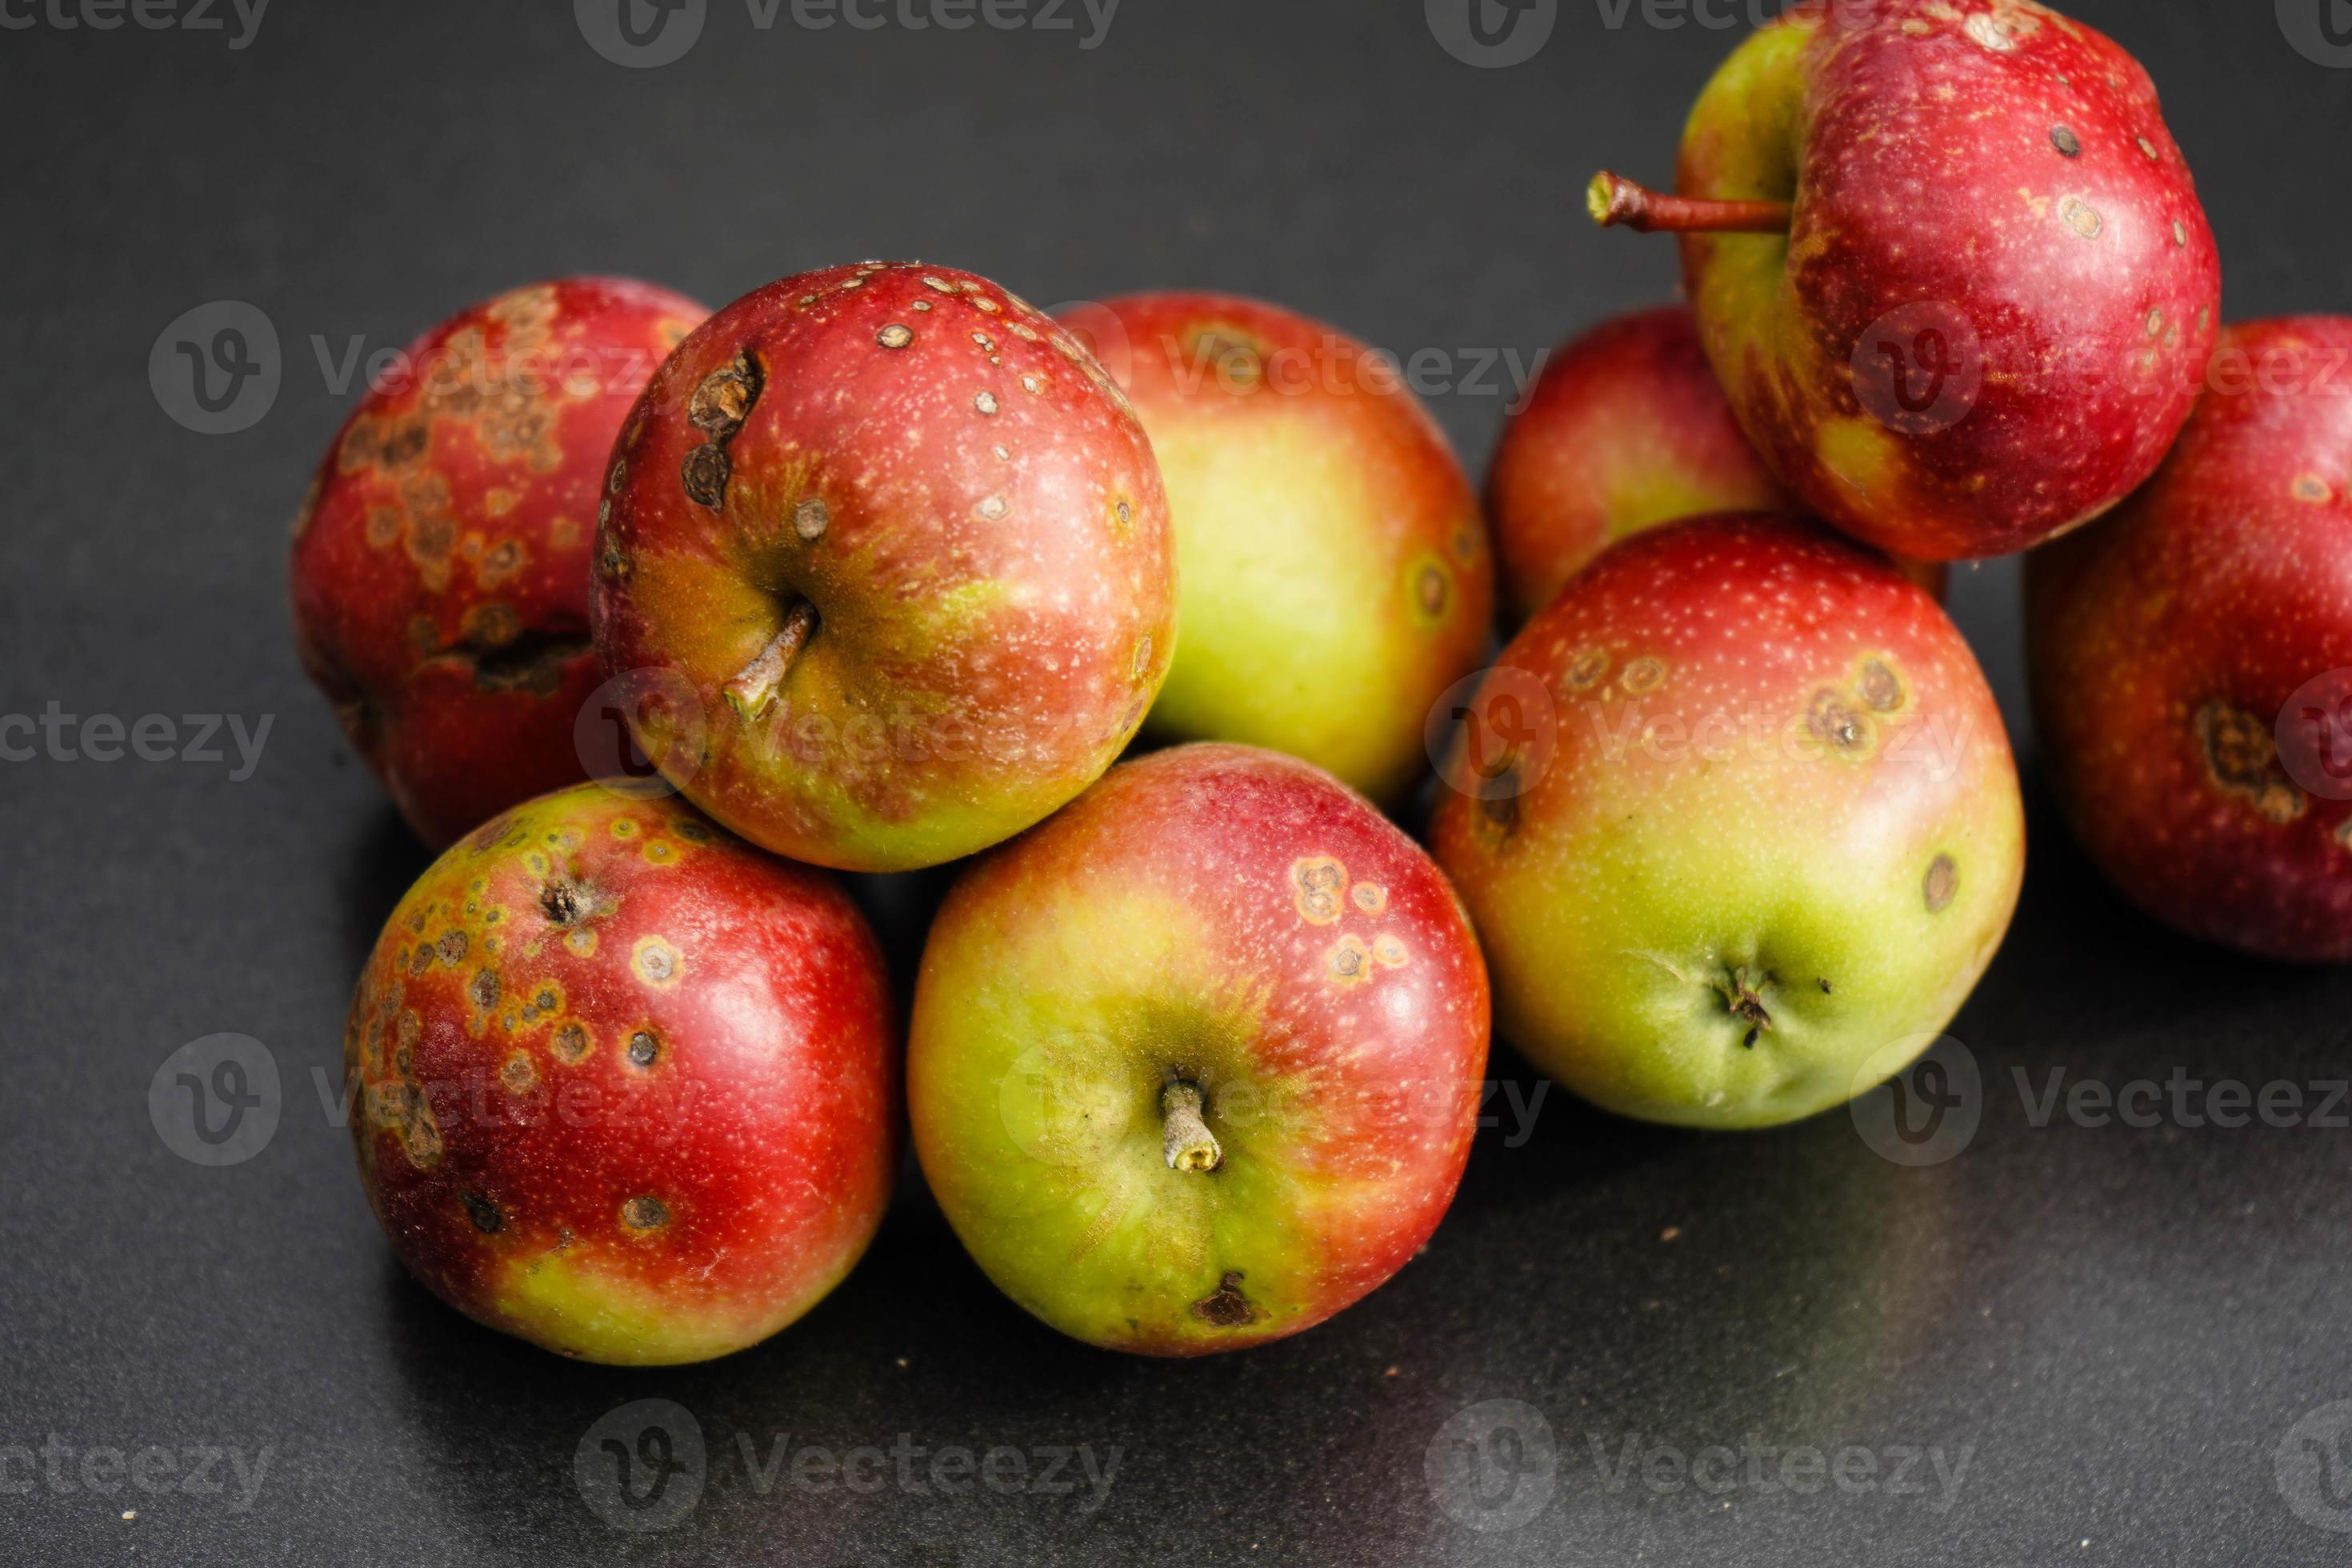
Plant: Apple
Disease: apple scab